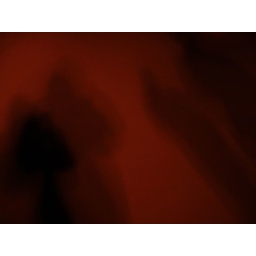
Shadows in red light while walking down the street. Pittsburg KS